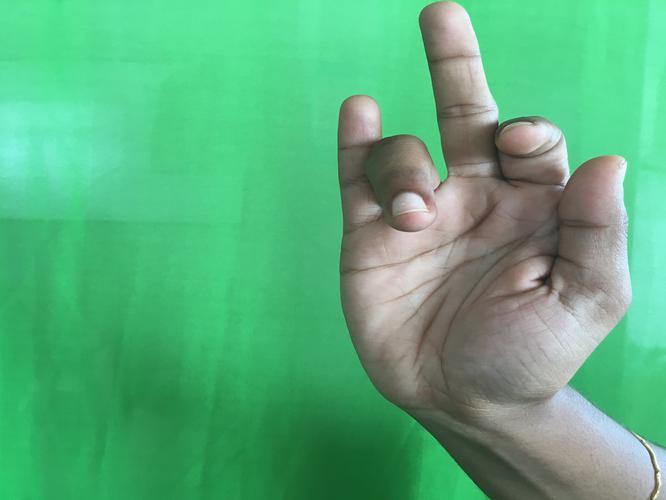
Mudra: Shukatundam
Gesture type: single_hand